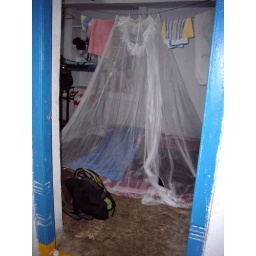
our room in kosgi office again with towels hanging over our mozzie net